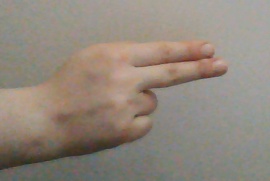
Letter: ain